Erbsenmuster

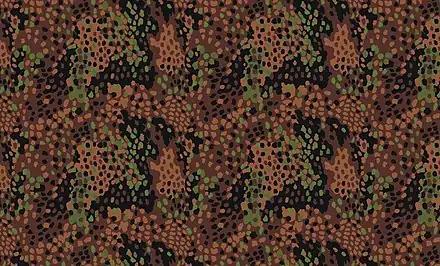
Erbsenmuster pattern

The Erbsenmuster or pea pattern was one of a family of German World War II camouflage patterns, said to have been designed by Johann Georg Otto Schick, and first issued to the Waffen-SS in 1944. The pattern had five colours, pale brown, dark brown, green, olive green and black, arranged as small rounded areas dotted over large irregular areas.